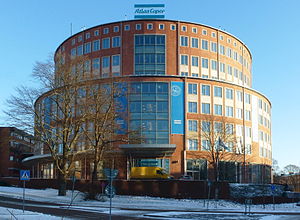
Atlas Copco
Atlas Copco Aktiebolag er en international svensk industrivirksomhed med hovedkontor på Sickla Industriväg i Nacka, Stockholm. Virksomheden havde i 2015 43.000 ansatte og en omsætning på 102 mia. svenske kroner. Der arbejdes indenfor områderne: kompressorteknik, industriteknik, minedrift- og stenbrudsteknik samt bygge- og anlægsteknik. Over 98 % af salget foregår udenfor Sverige. Produkterne indenfor håndværktøj og boremaskiner produceres i Sverige, i blandt andet Tierp, Örebro, Fagersta og Kalmar, mens kompressorfremstillingen foregår udenlands. Atlas Copco anses som meget fremstående indenfor kerneområderne kompressorteknik, stenboring samt håndværktøj til primært bilindustrien.